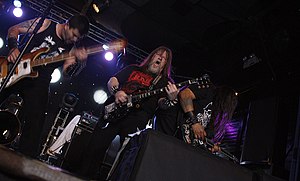
Autopsy
Autopsy er et dødsmetal-band, som blev dannet i 1987, i USA efter Chris Reifert forlod Death. I 1995 gik bandet i opløsning, men genopstod i 2009.